YWCA Blue Triangle Residence Hall

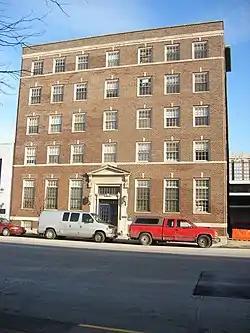
YWCA Blue Triangle Residence Hall, January 2010

YWCA Blue Triangle Residence Hall is a historic YWCA residence hall located at Indianapolis, Indiana. It was designed by the architecture firm Rubush & Hunter and built in 1924. It is a five-story, "L"-plan, Classical Revival style steel frame building clad in red brick. It has a raised brick faced foundation and central entrance with a carved limestone surround.